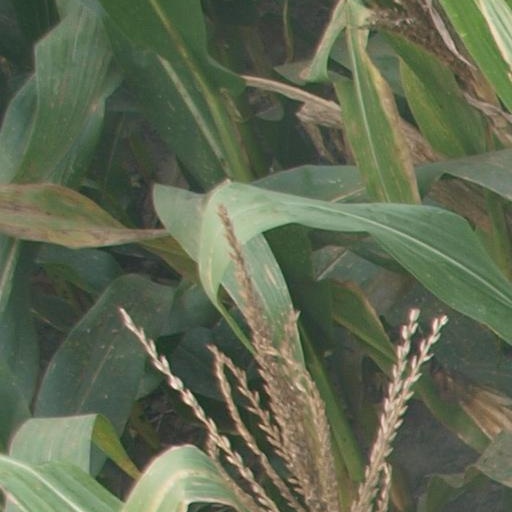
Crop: maize; corn